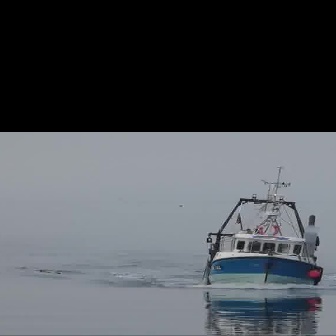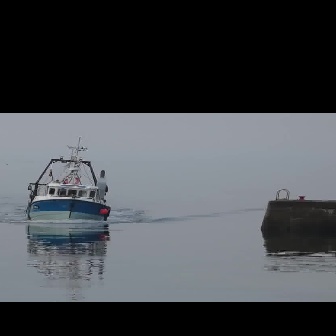
  Please identify the target specified by the bounding box [202,166,322,285] in the first image and locate it in the second image. Return the coordinates in [x_min,y_min,x_max,y_max] format.
Answer: [25,136,109,220]